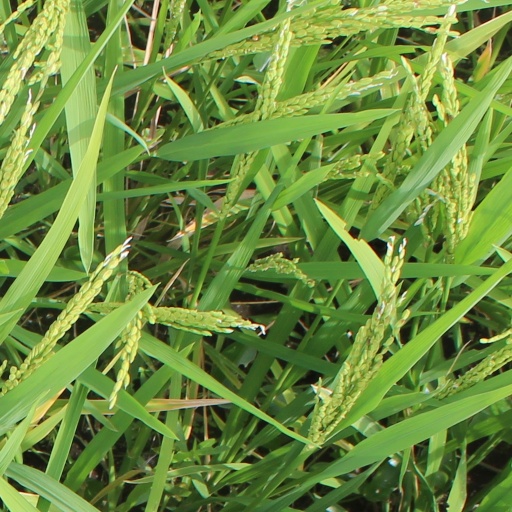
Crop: rice